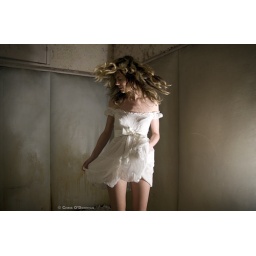
Thanks to Jeanne briefly slipping into a white dress on a chilly afternoon in a mental asylum.